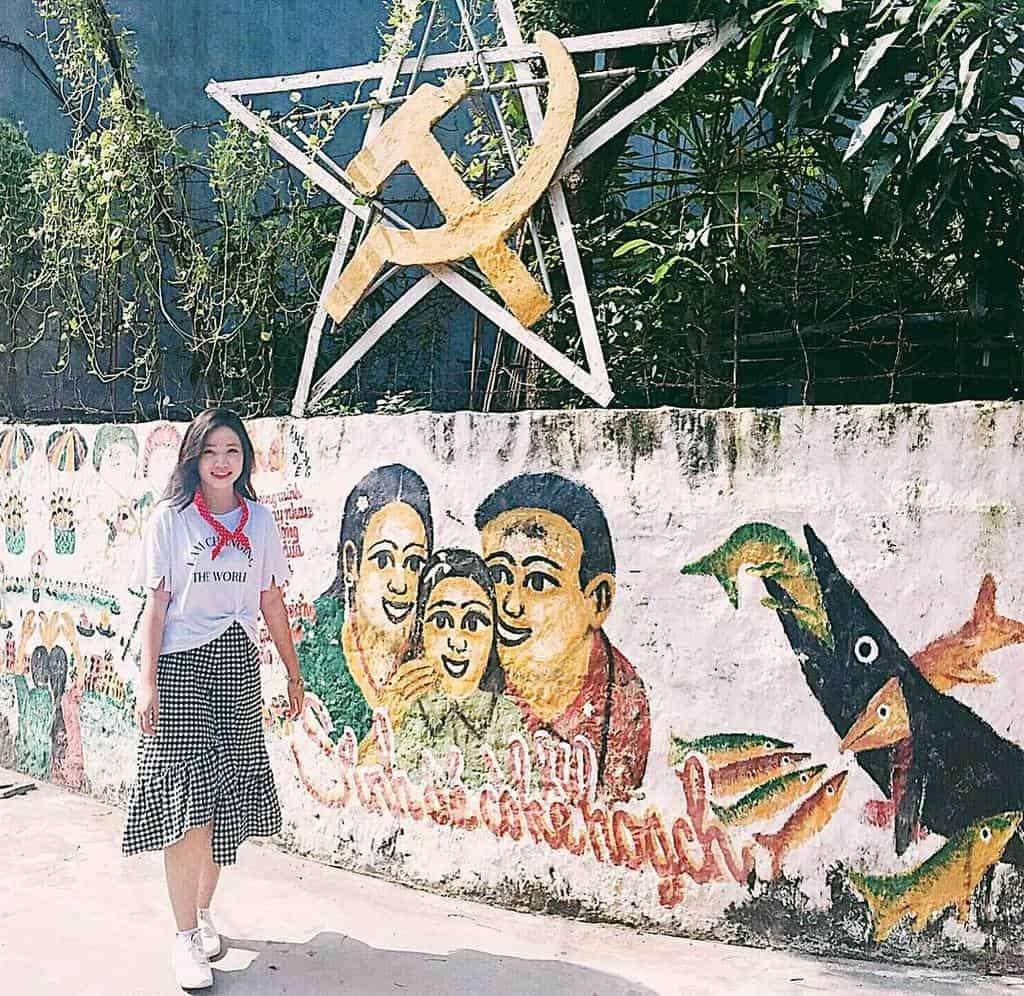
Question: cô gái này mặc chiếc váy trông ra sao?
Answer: cô gái này mặc chiếc váy caro trắng và đen